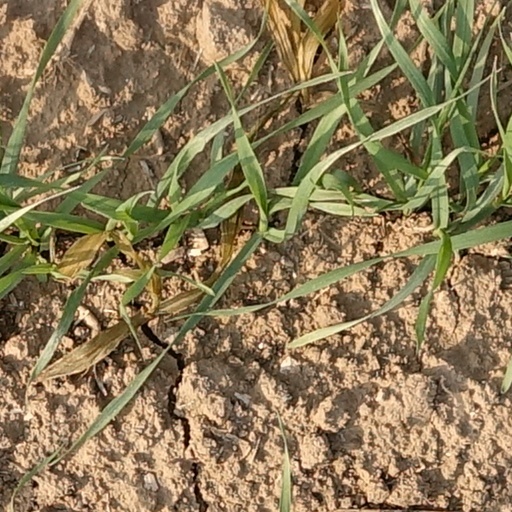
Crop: wheat